Bells of Notre-Dame de Paris

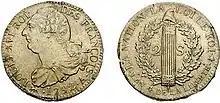
1792 French double sou minted from bell metal. "These eight bells [...] circulate today by indefinite fractions in the hands of the public." —Antoine-Pierre-Marie Gilbert

During the French Revolution, about 80% of church bells throughout the country were melted down, or almost 100,000 bells. Despite the widespread iconoclasm of the era which affected many of Notre-Dame's statues, the melting of bells was more a pragmatic decision based on the need for cheap raw materials at the time. The National Constituent Assembly had confiscated all church property in 1789 and began to melt down Parisian church bells in 1790. Between May 1791 and August 1792, Marie, Gabriel, Guillaume, Pasquier, Thibault, Jean, Claude, Nicholas, and Françoise were removed, broken apart, and melted down. The metal would be used for coins and cannons. The only bells to survive were the three clock bells and Emmanuel. The latter was rung for the Festival of Reason in 1793 before being taken down and put into storage in 1794.